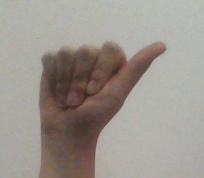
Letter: dhad